Château d'Alba-la-Romaine

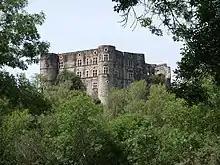
Château d'Alba-la-Romaine.

Château d'Alba-la-Romaine is a château in Alba-la-Romaine, Ardèche, in southeast France.